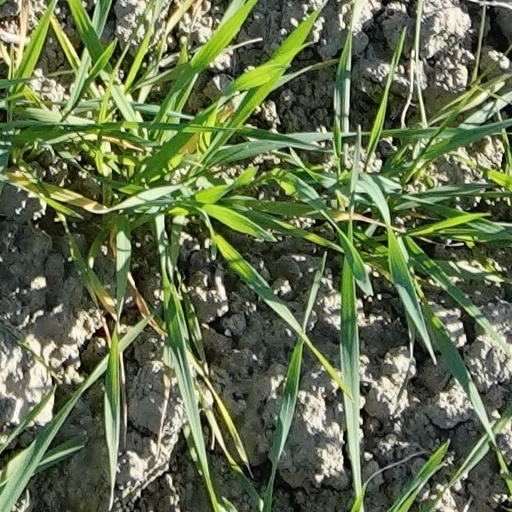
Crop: wheat